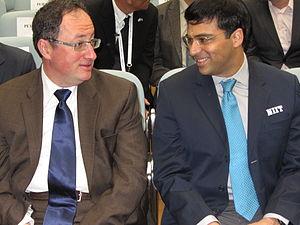
Le Championnat du monde d'échecs 2012 est un match d'échecs en douze parties, avec un éventuel tie-break en cas d'égalité, organisé par la Fédération internationale des échecs, du 10 au 31 mai 2012 à Moscou. Il oppose le champion du monde sortant, l'Indien Viswanathan Anand, à l'Israélien Boris Guelfand, vainqueur du tournoi des candidats de 2011. Après une égalité 6-6 sur les parties lentes, Anand bat Guelfand lors de 4 parties semi-rapides et conserve son titre.
Le championnat du monde d’échecs est une épreuve destinée à déterminer le champion du monde pour le jeu d’échecs. Ce championnat existe depuis 1886.